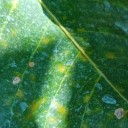
Label: Cerscospora